Operation Vrbas '92

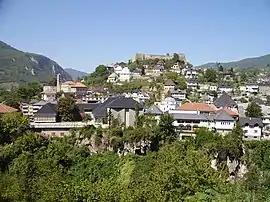
Jajce town centre

While the conflict between the HVO and the ARBiH contributed to the weakening defence of Jajce, the military superiority of the VRS was the principal reason behind the town's capture. Besides the advantage in troop size and firepower, VRS staff work and planning was significantly superior to the organisational efforts of the defenders of Jajce. The principal problem for the defence of Jajce was that the town was defended by two separate command structures, one having authority over ARBiH troops and the other over HVO units.